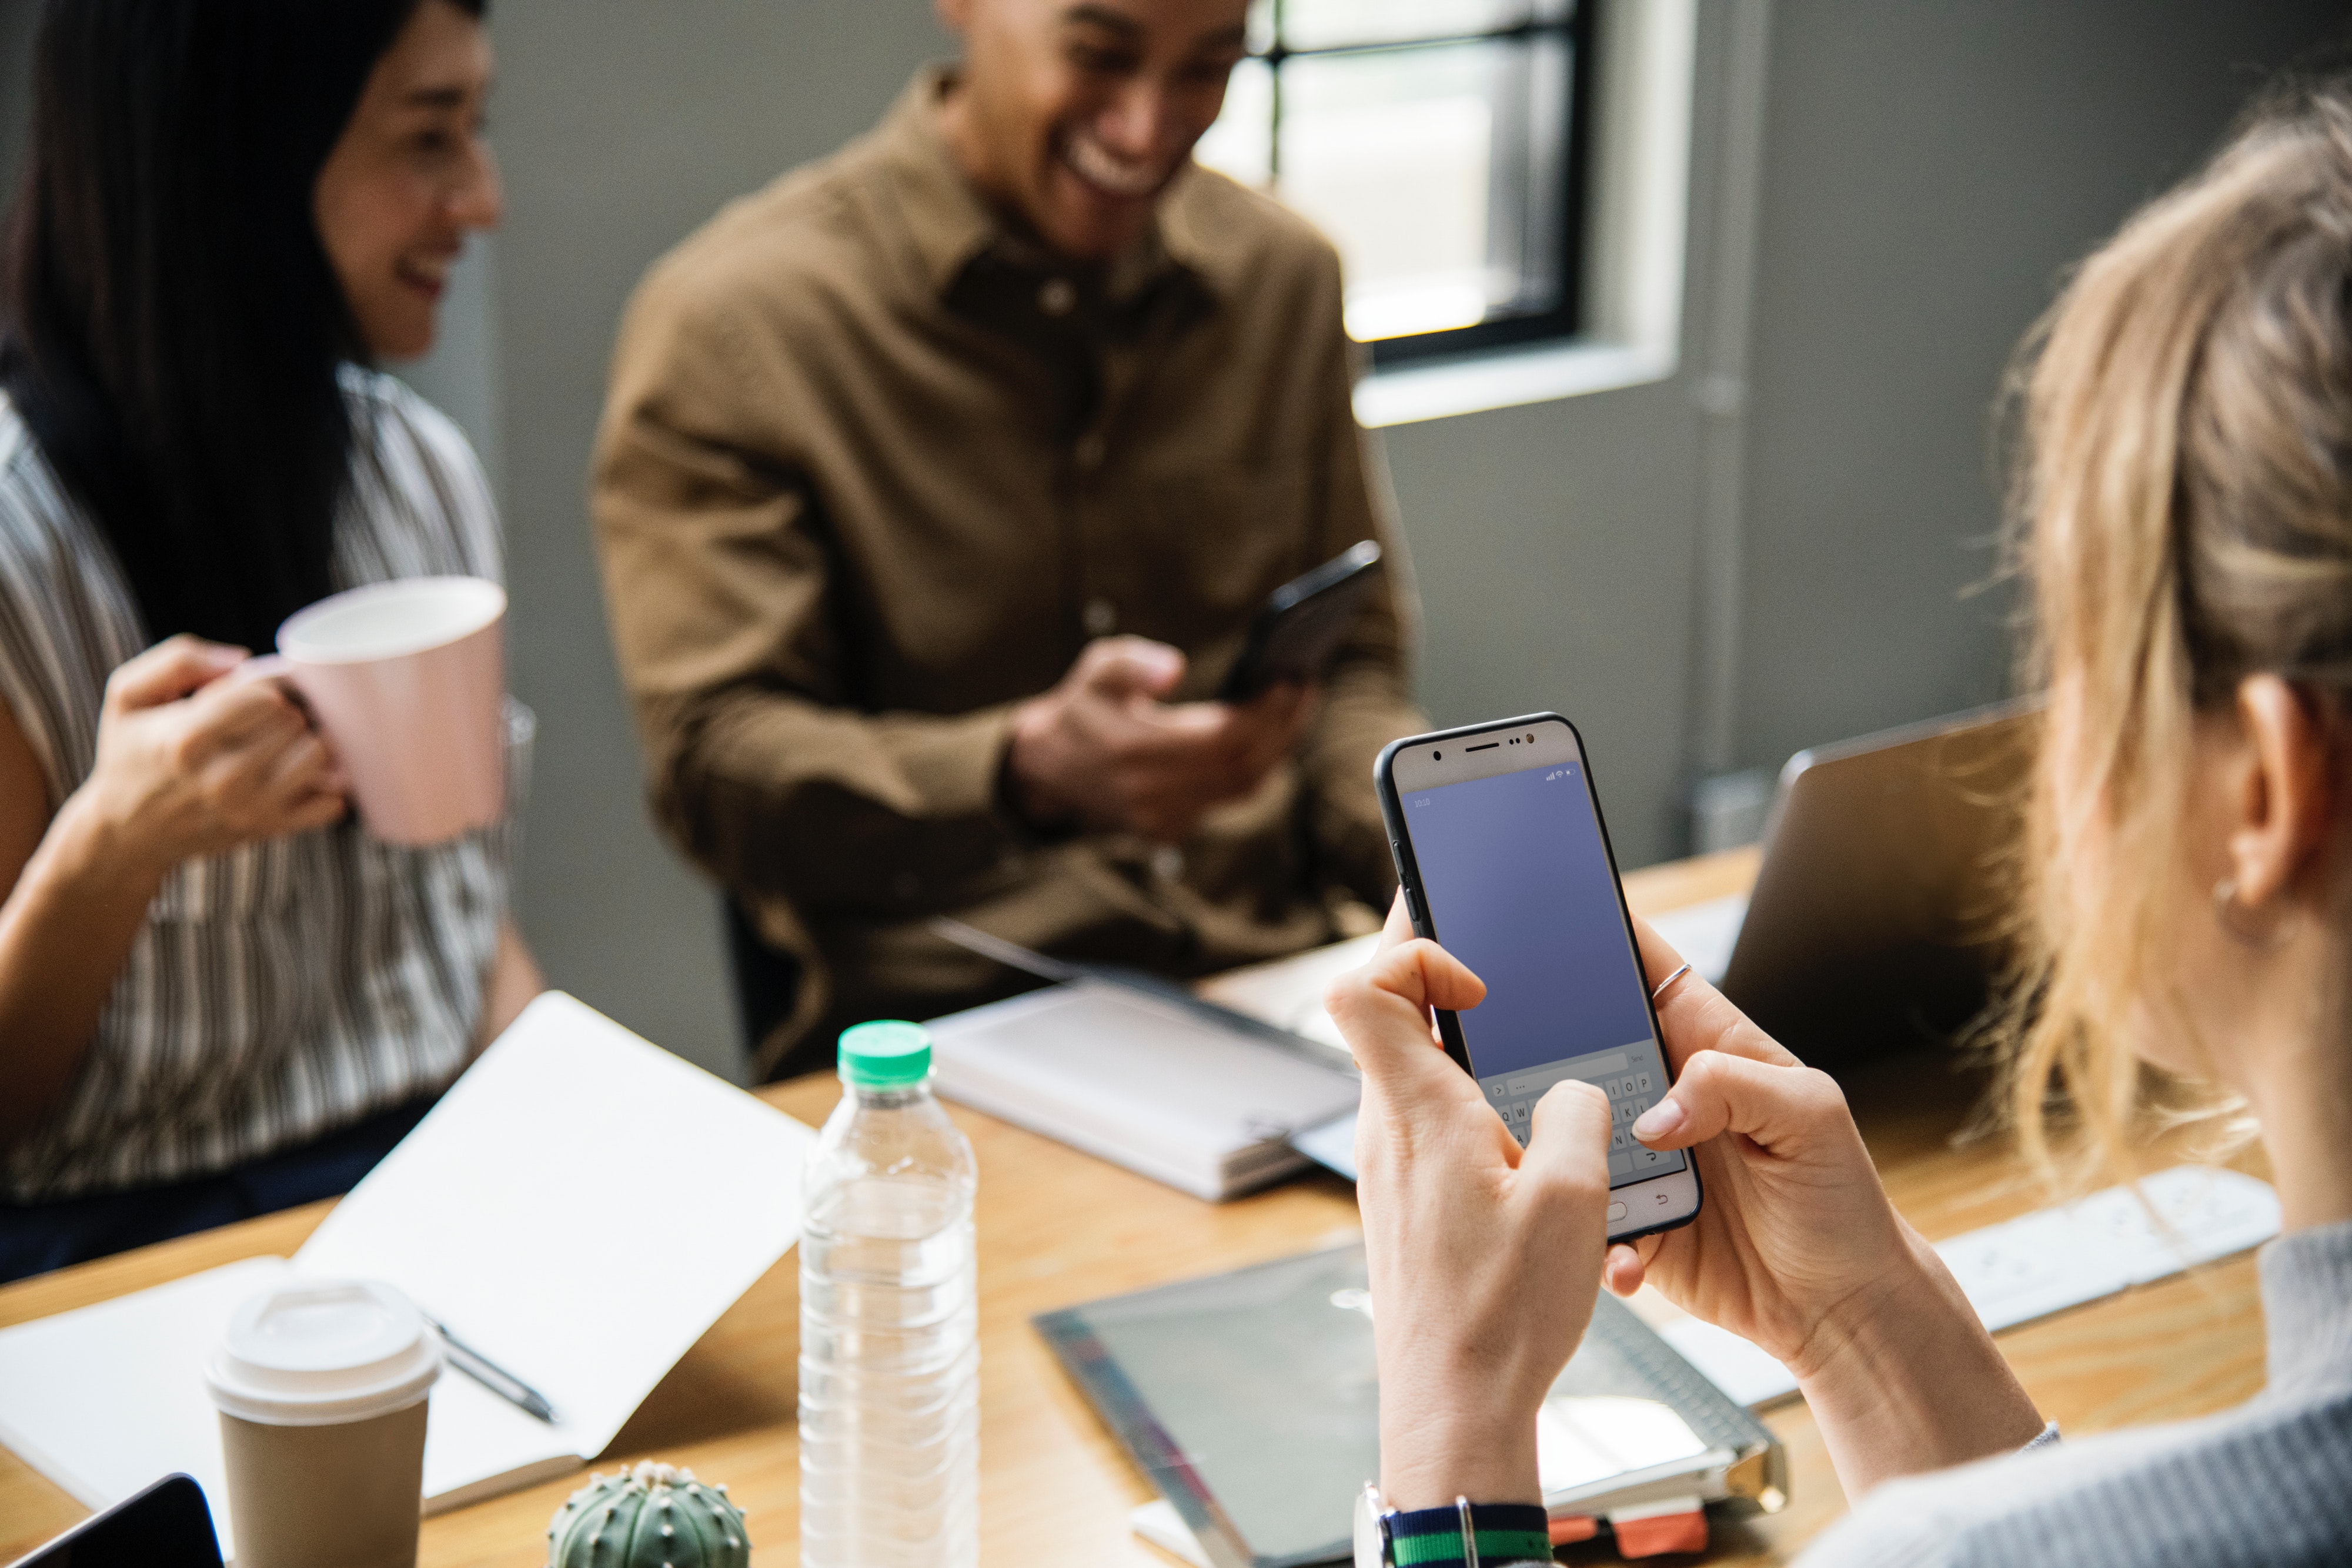
gadget, product, smartphone, communication device, technology, learning, electronic device, mobile phone, design, fun, student, portable communications device, job, collaboration, conversation, team